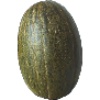
Label: melon_piel_de_sapo